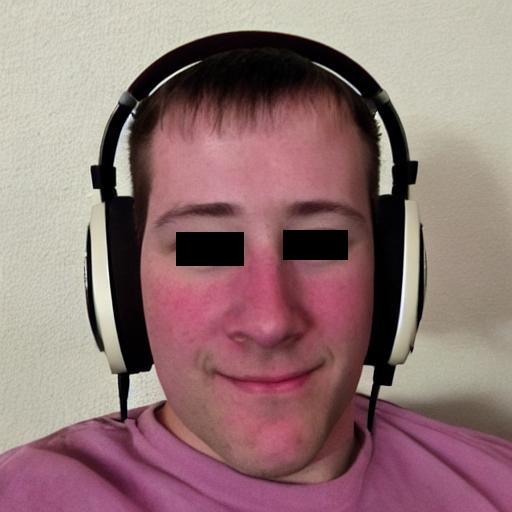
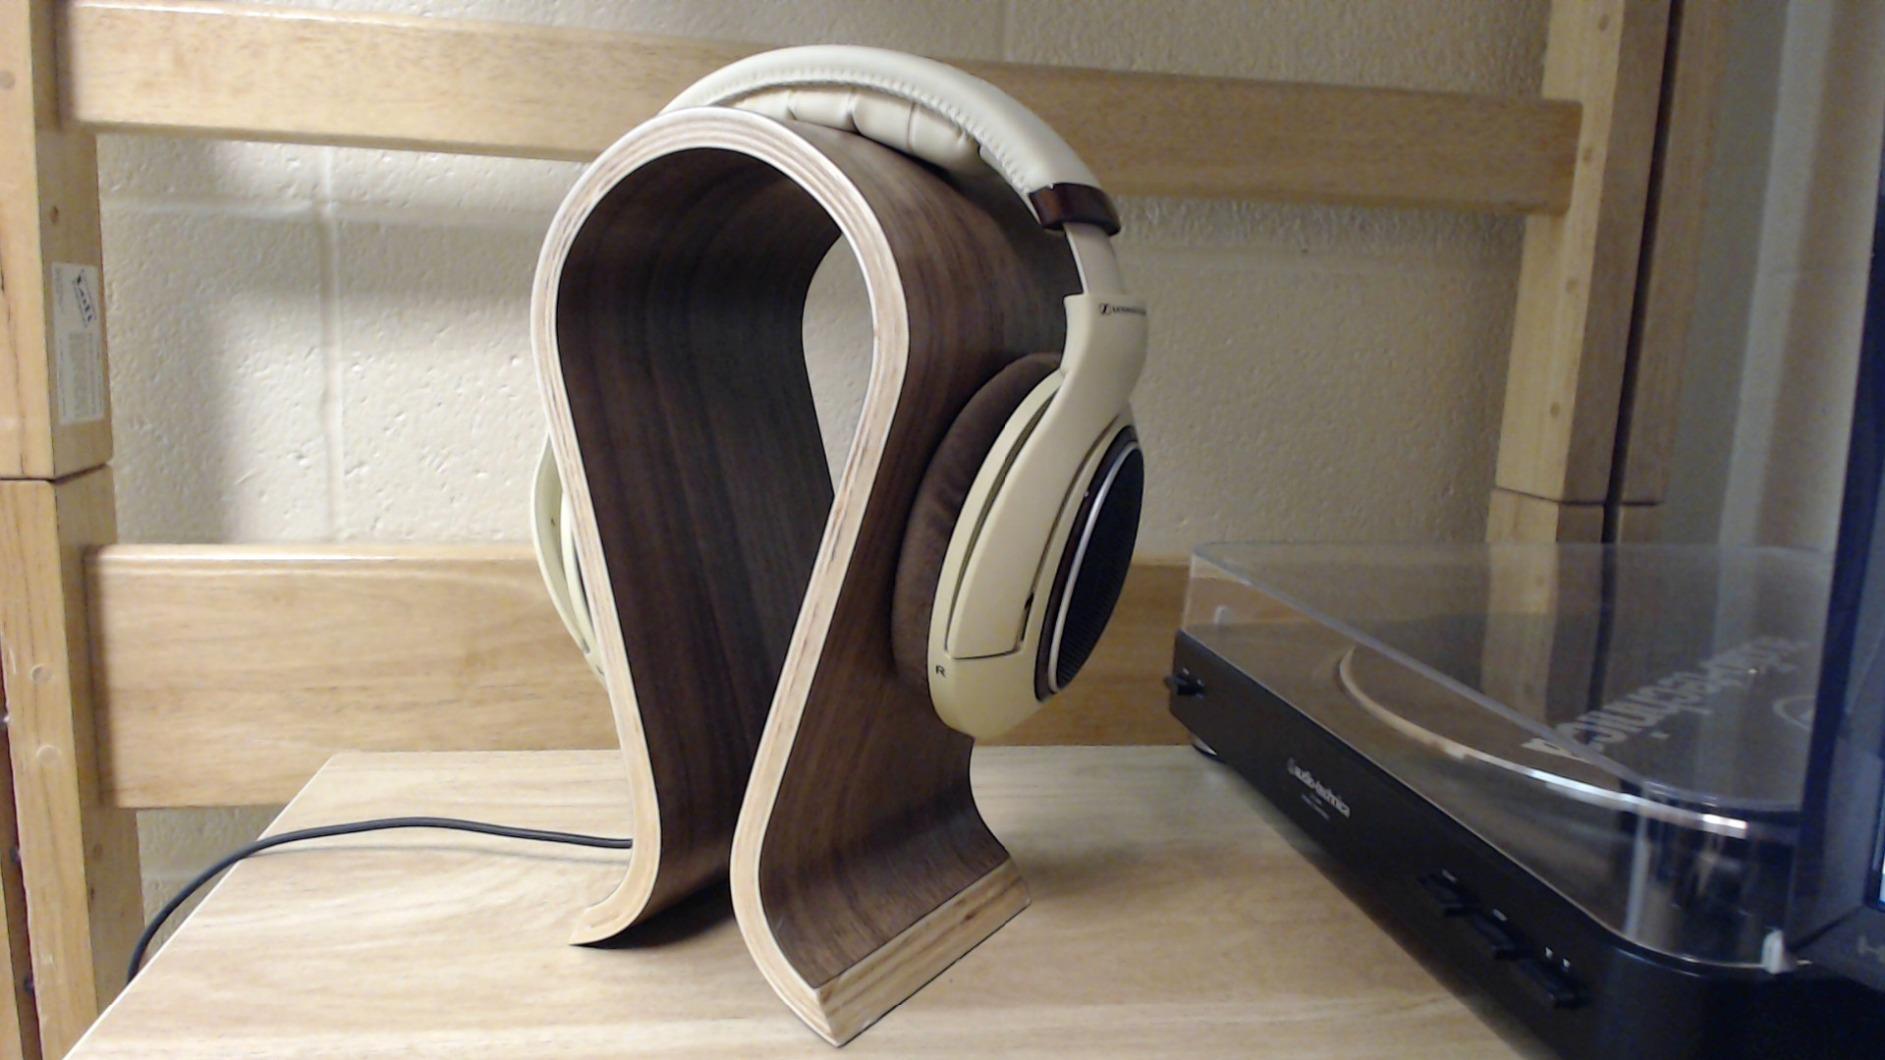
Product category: headphones
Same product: no